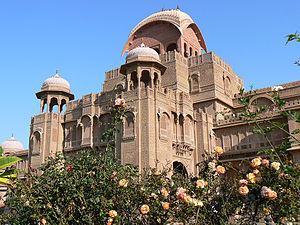
Le Lalgarh Palace est un palais, partiellement transformé en hôtel de luxe, situé à Bikaner en Inde dans l'État du Rajasthan.